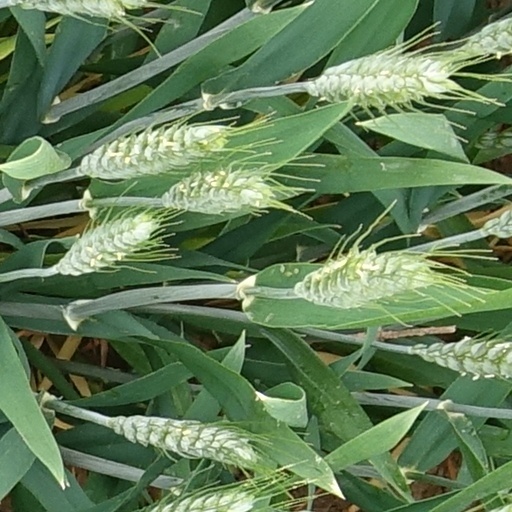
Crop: wheat